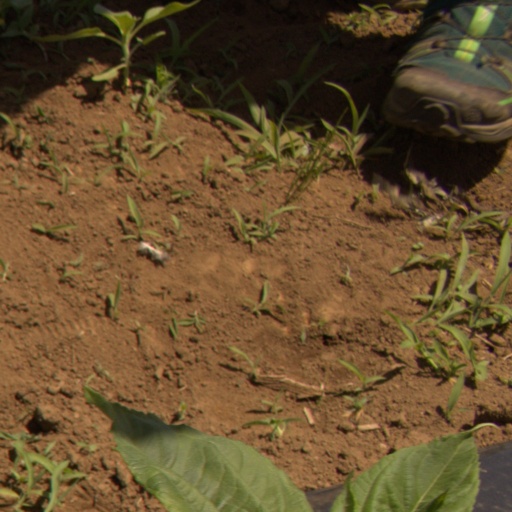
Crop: Jerusalem artichoke